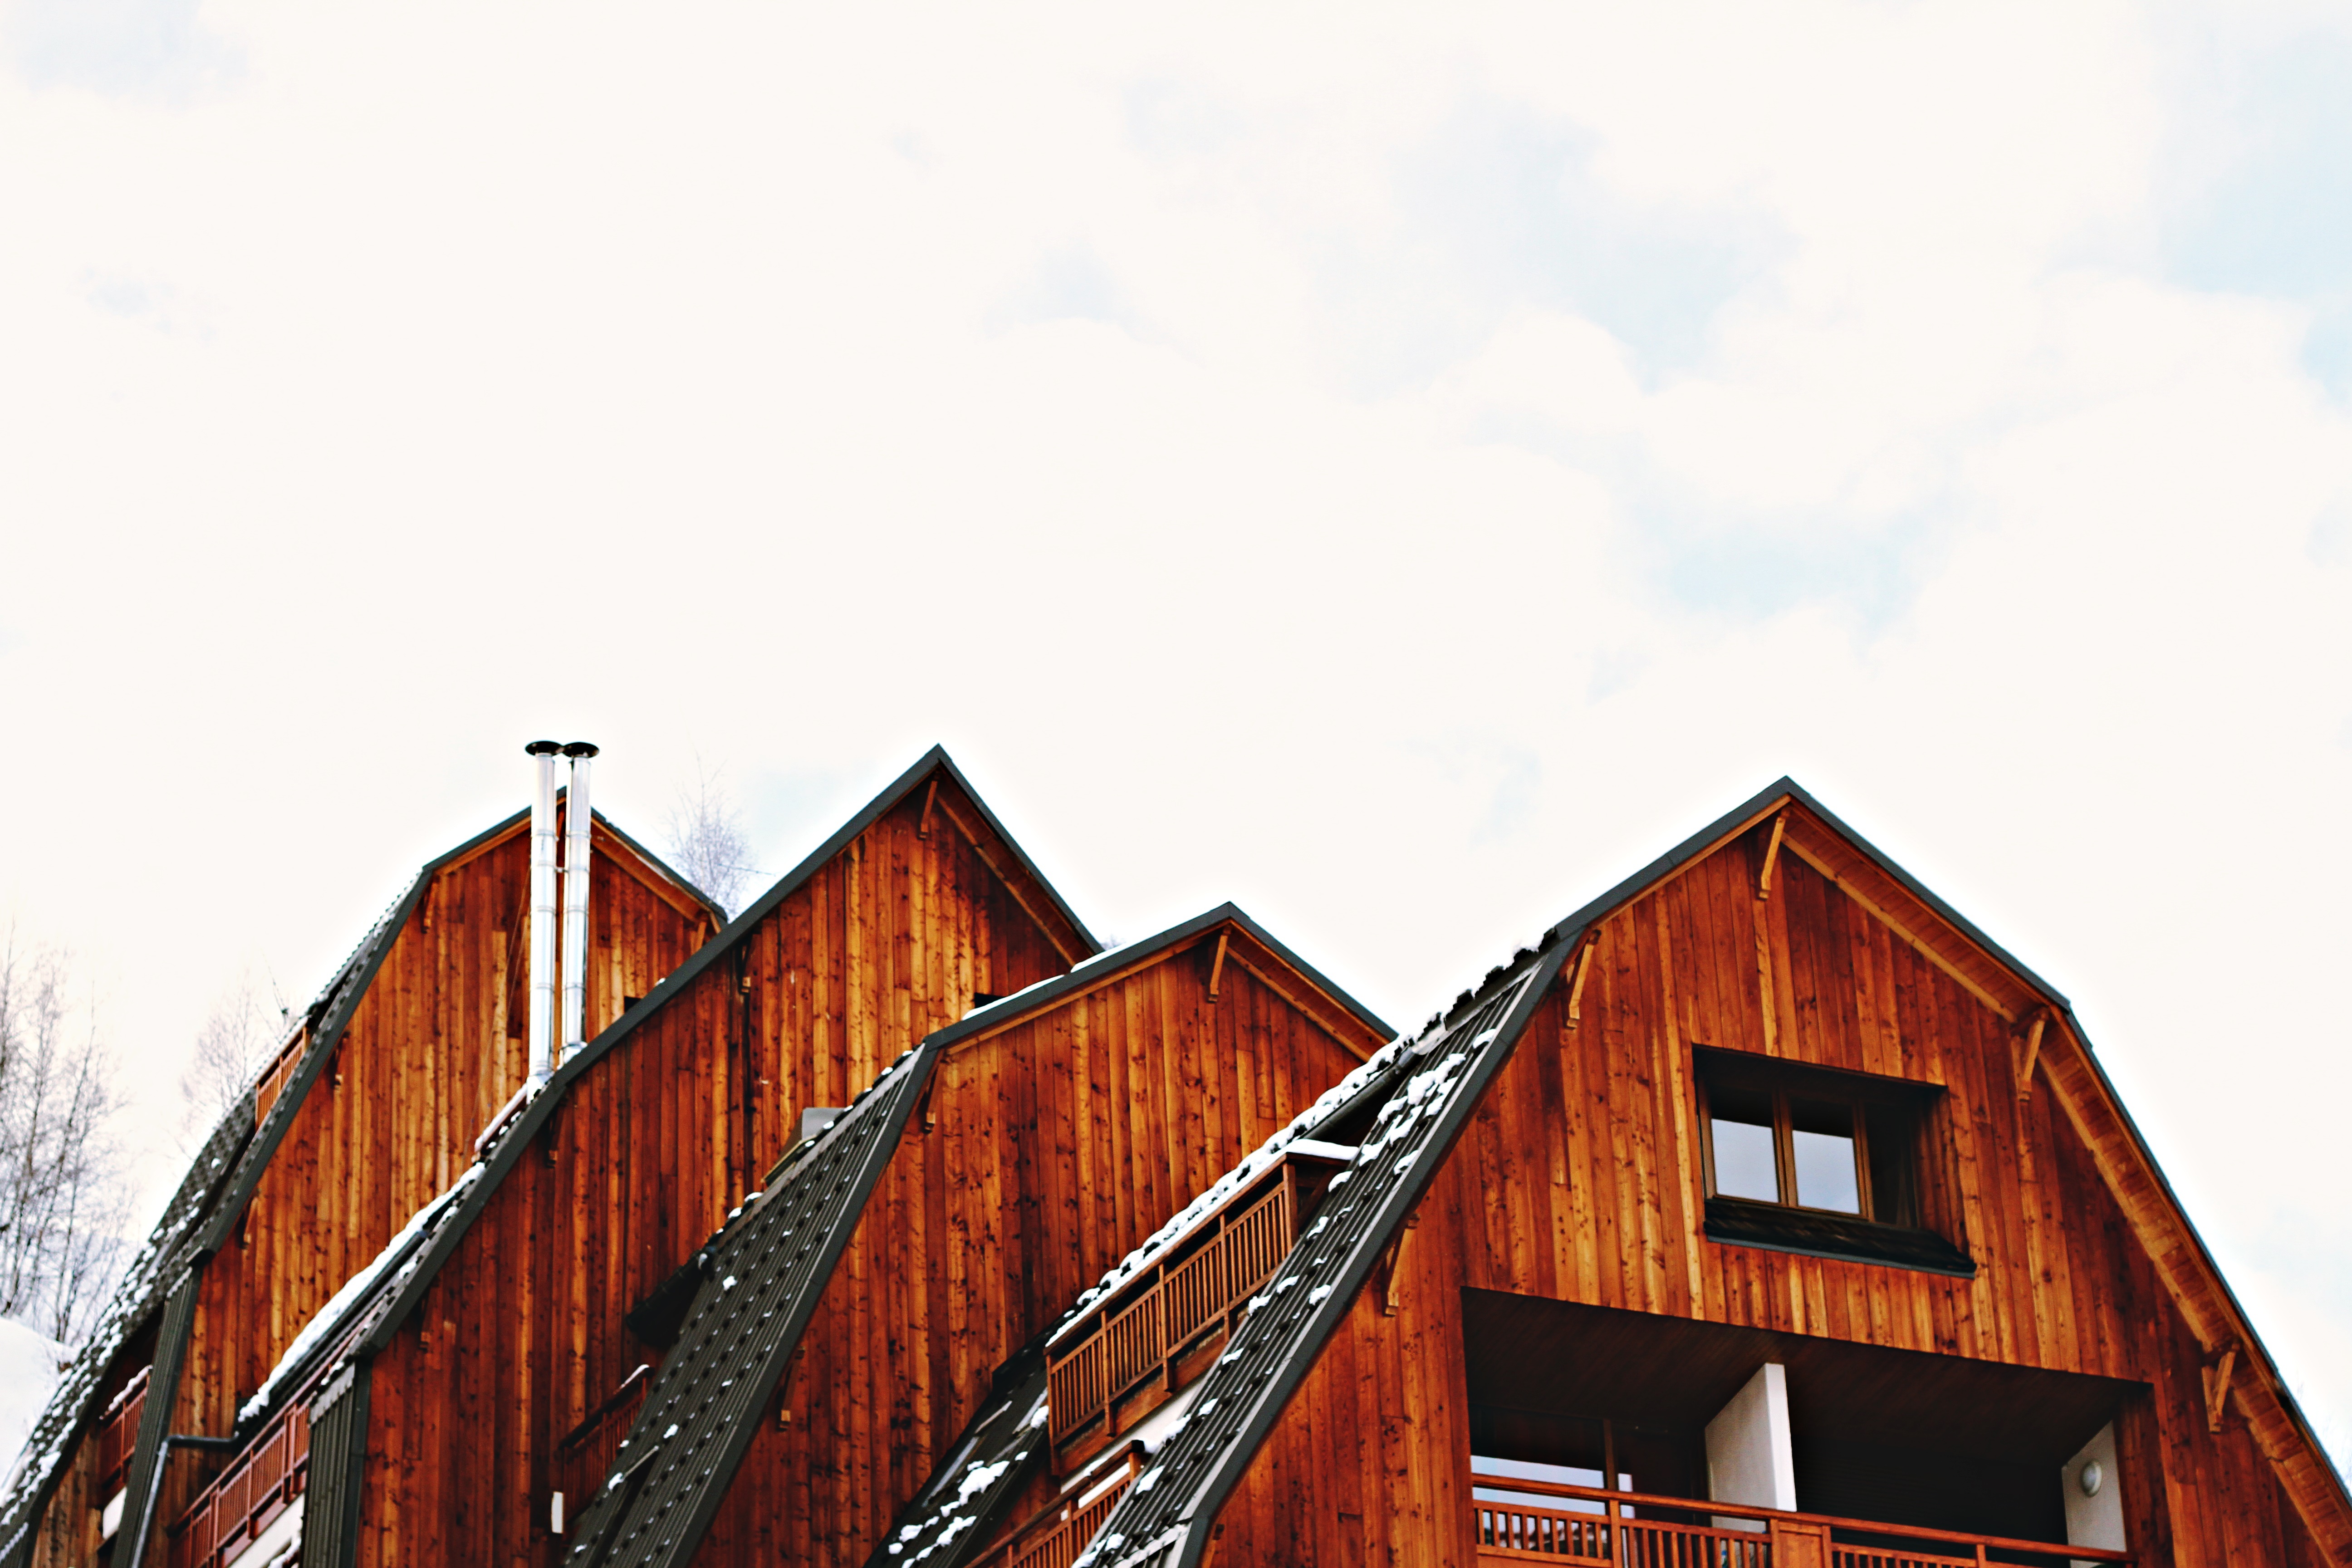
wood, house, roof, facade